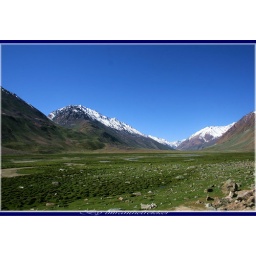
The snap is taken near Langar, that is pasture for the yaks and fishing point for the famous trout from river Ghizar.Enjoy.